Weesp–Lelystad railway

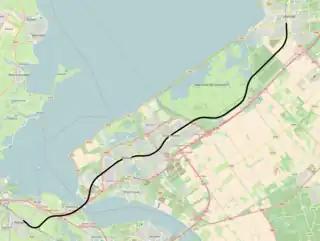
Map of the Weesp–Lelystad railway

The Weesp–Lelystad railway, also known as Flevolijn, is a railway in the Netherlands operated by Nederlandse Spoorwegen and owned by ProRail. The line runs from Weesp, North Holland to Lelystad, capital of the neighbouring province of Flevoland. It currently has seven stations, these are (southwest to northeast): Almere Poort, Almere Muziekwijk, Almere Centrum, Almere Parkwijk, Almere Buiten, Almere Oostvaarders and Lelystad Centrum. Almere Strand was closed in 2012 and Lelystad Zuid is due to open before 2025.